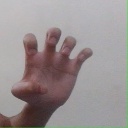
अक्षर: झ